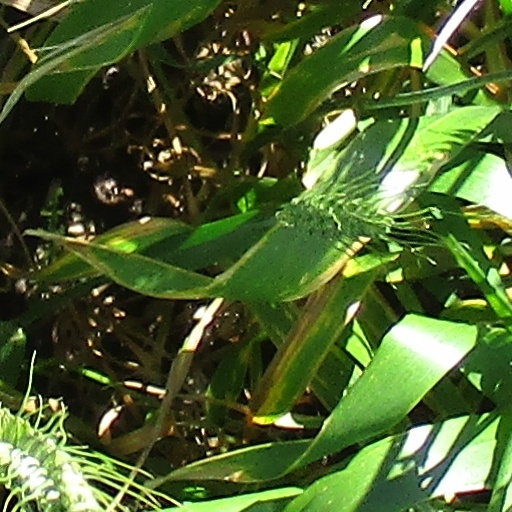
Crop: wheat